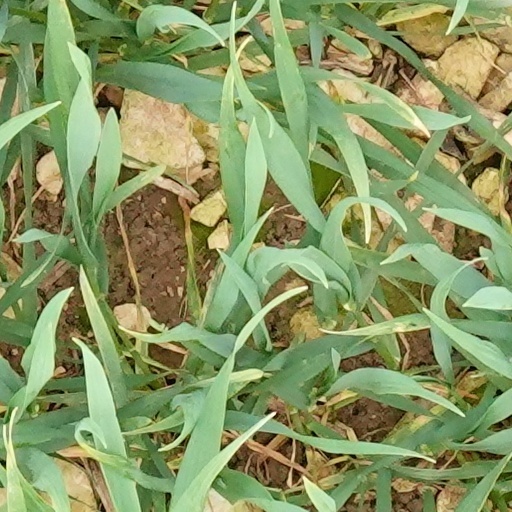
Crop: wheat